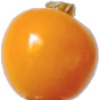
Label: Physalis 1